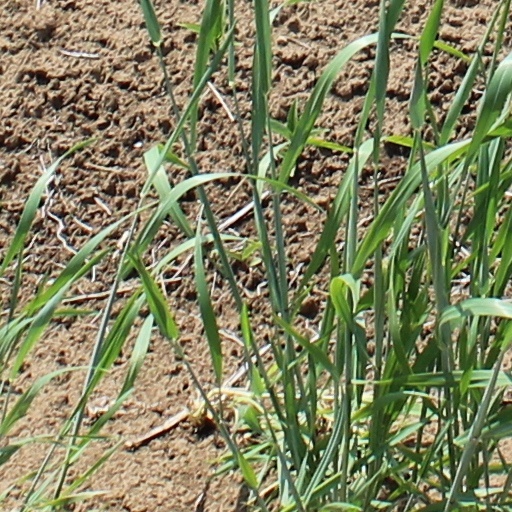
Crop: wheat